Timeline of the January 6 United States Capitol attack

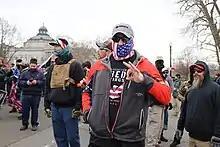
A member of a group of Proud Boys east of the Capitol makes the White power gesture at 11:54a.m.

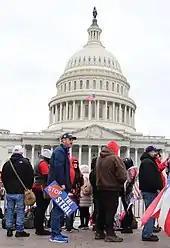
Pro-Trump supporters gathering outside the east plaza of the Capitol at 12:09p.m.

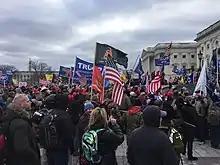
East side of the Capitol at 2:03p.m.

A White House employee breaks the news to Trump that a TV network did not broadcast the entirety of his speech in favor of footage of the Capitol riot. When the employee tells him (roughly) “they’re rioting down there at the Capitol,” Trump says (roughly) “Oh, really?” and asks to see it on TV. As they walk to the Oval Dining Room, the employee takes off Trump’s “outer coat,” brings the TV into the dining room, rewinds it to the beginning of Trump’s speech rather than the live coverage, and hands Trump the remote. The employee leaves briefly and returns with a Diet Coke, at which time Trump is still watching the TV coverage. (As told by the White House employee when interviewed by the January 6 House select committee.)